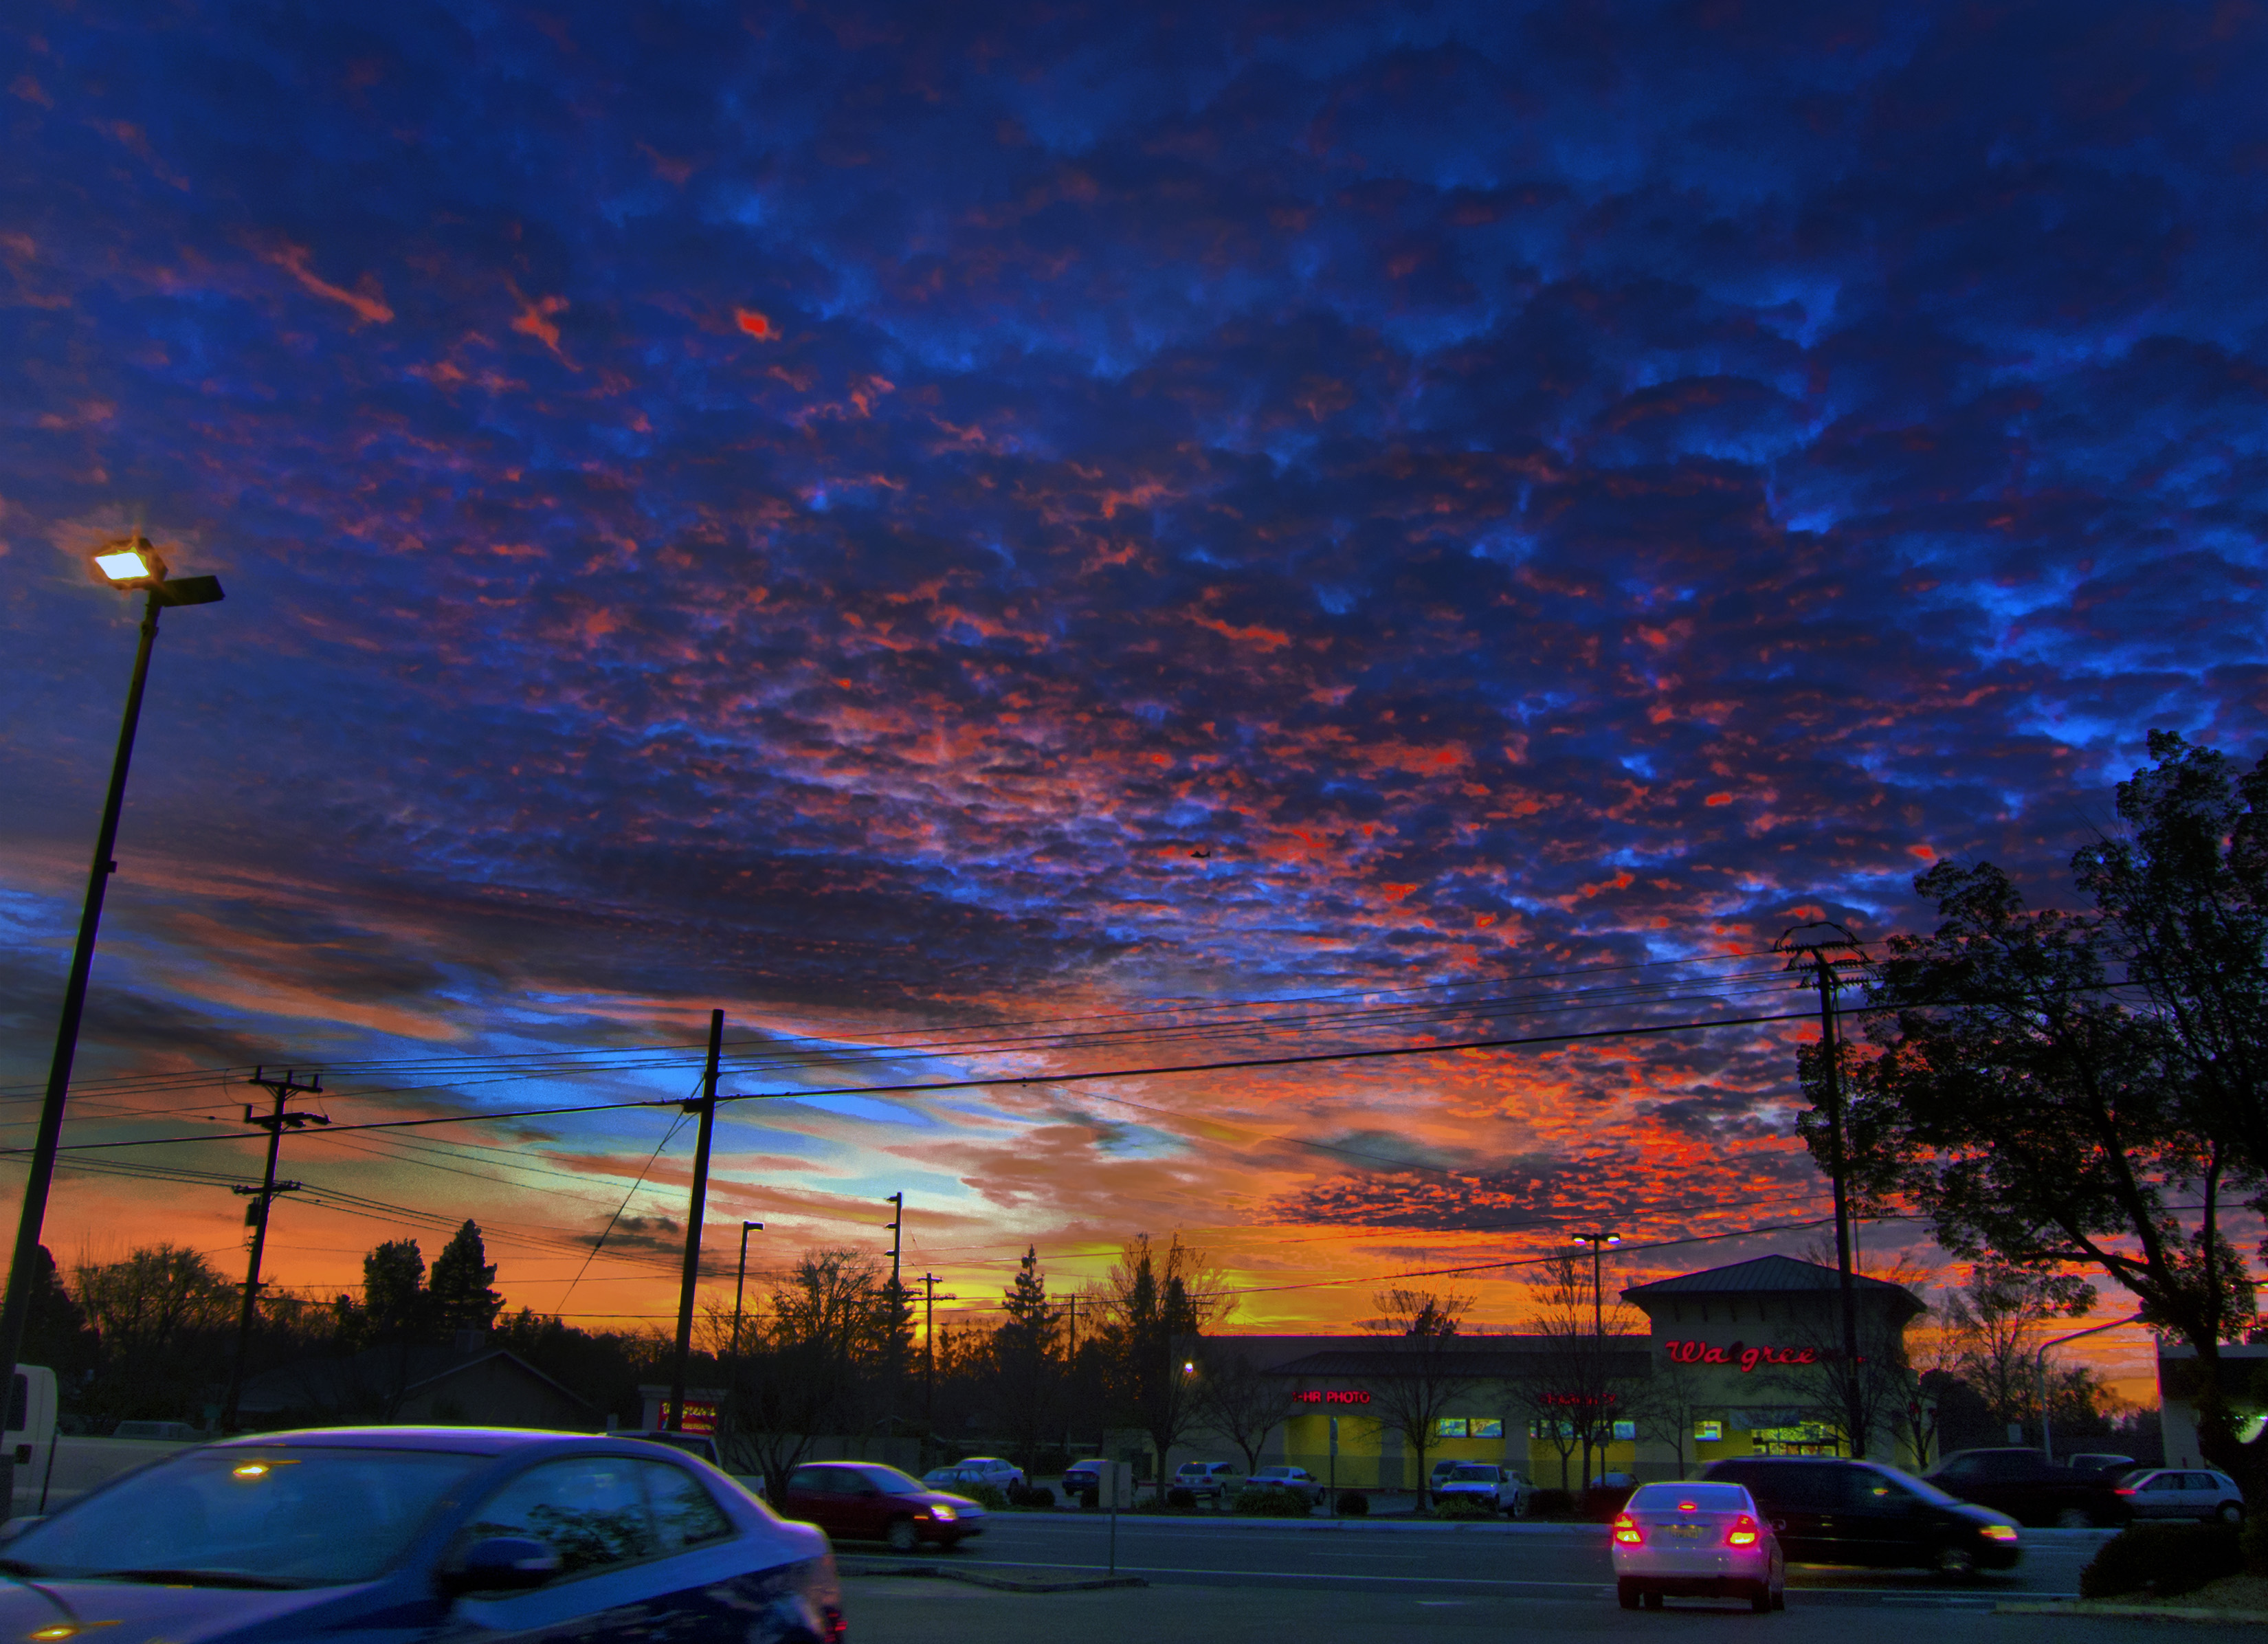
horizon, light, cloud, sky, sunrise, sunset, night, sunlight, morning, dawn, atmosphere, cityscape, dusk, evening, reflection, street light, lighting, clouds, sacramento, afterglow